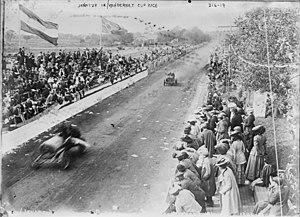
Camille Jenatzy, né le 4 novembre 1868 à Schaerbeek et mort le 7 décembre 1913 à Habay-la-Neuve, est un ingénieur et coureur automobile belge, connu surtout pour avoir été le premier à dépasser les 100 km/h, le 29 avril 1899, à bord d'une voiture de sa conception, « La Jamais contente », une voiture électrique en forme d'obus ou de torpille. Le comte français Chasseloup-Laubat sera son grand rival dans la chasse au record.